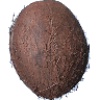
Label: cocos